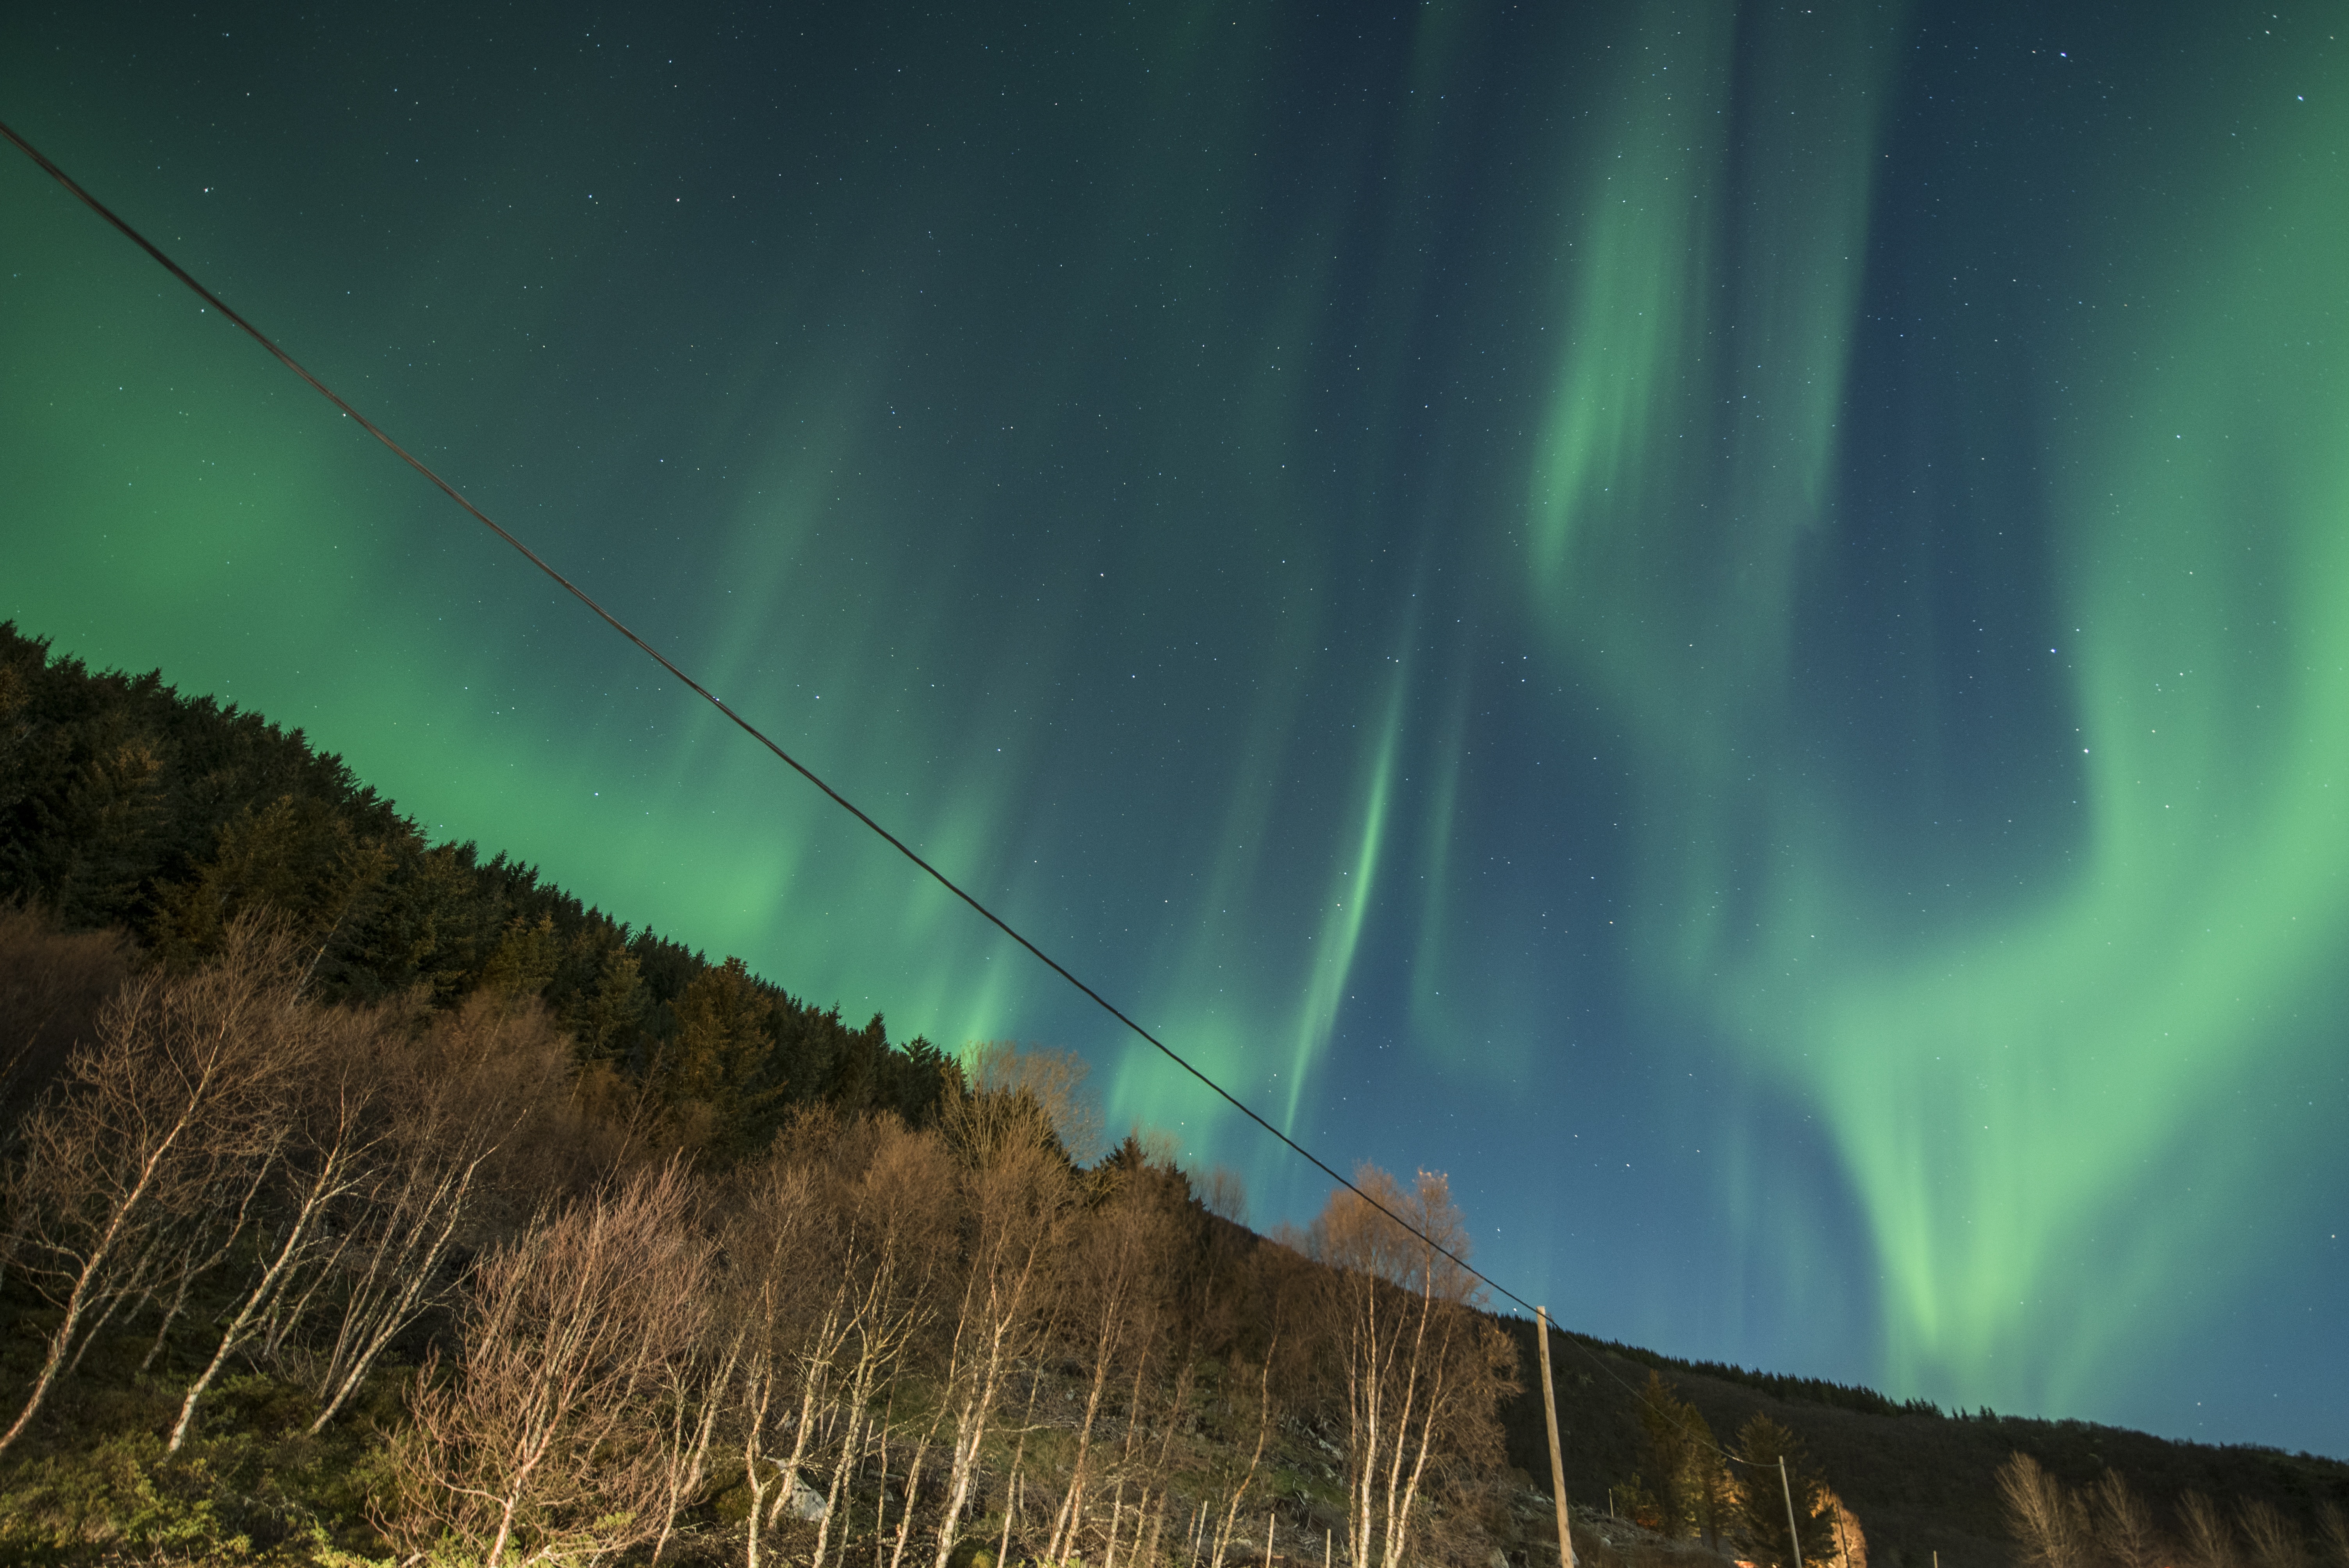
sky, night, atmosphere, green, blue, aurora, aurora borealis, norway, lofoten